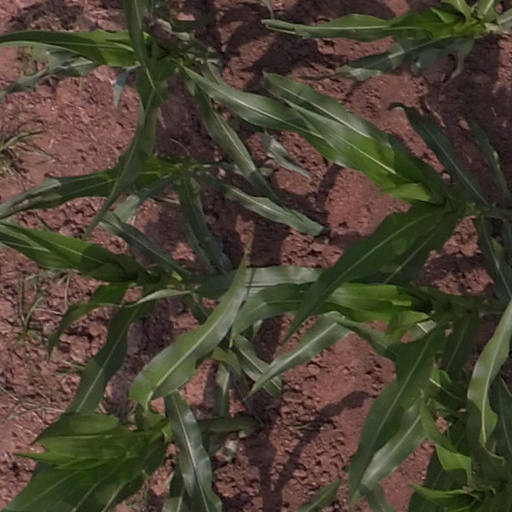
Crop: maize; corn